Question: Please indicate a possible affordance area of the sit_on_chair that can be used for sitting
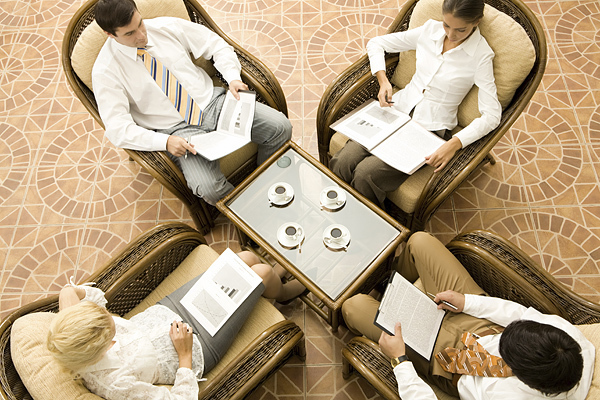
Answer: [98.5, 244, 278.5, 394]